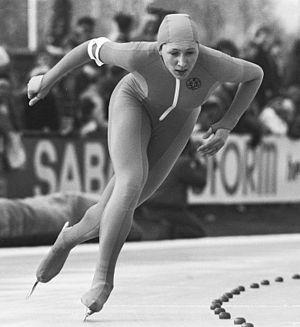
Les Jeux olympiques d'hiver de 1984, officiellement connus comme les XIVᵉˢ Jeux olympiques d'hiver, ont lieu à Sarajevo dans la République socialiste de Bosnie-Herzégovine en Yougoslavie du 8 au 19 février 1984. La ville obtient l'organisation de cette compétition lors de sa première candidature en s'imposant face à Göteborg en Suède et Sapporo au Japon. C'est la première fois que les Jeux d'hiver se tiennent dans un pays communiste. Les épreuves se déroulent à Sarajevo et dans des stations des Alpes dinariques situées à moins de 25 kilomètres de la ville. Au début des Jeux, le programme sportif est perturbé à cause des mauvaises conditions météorologiques et les courses de ski alpin commencent avec quatre jours de retard.